Lee Ho-jae (actor)

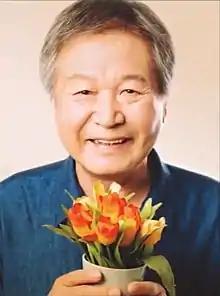
Lee in 2017

Lee Ho-jae (born 2 May 1941) is a South Korean actor. Lee began his career on stage in 1963, in the play "Of Mice and Men", and has appeared in numerous works of Korean theatre, film, and television.